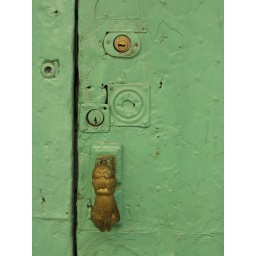
A green door with a 'Fatimas Hand' knocker in Morocco